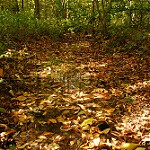
Label: forest